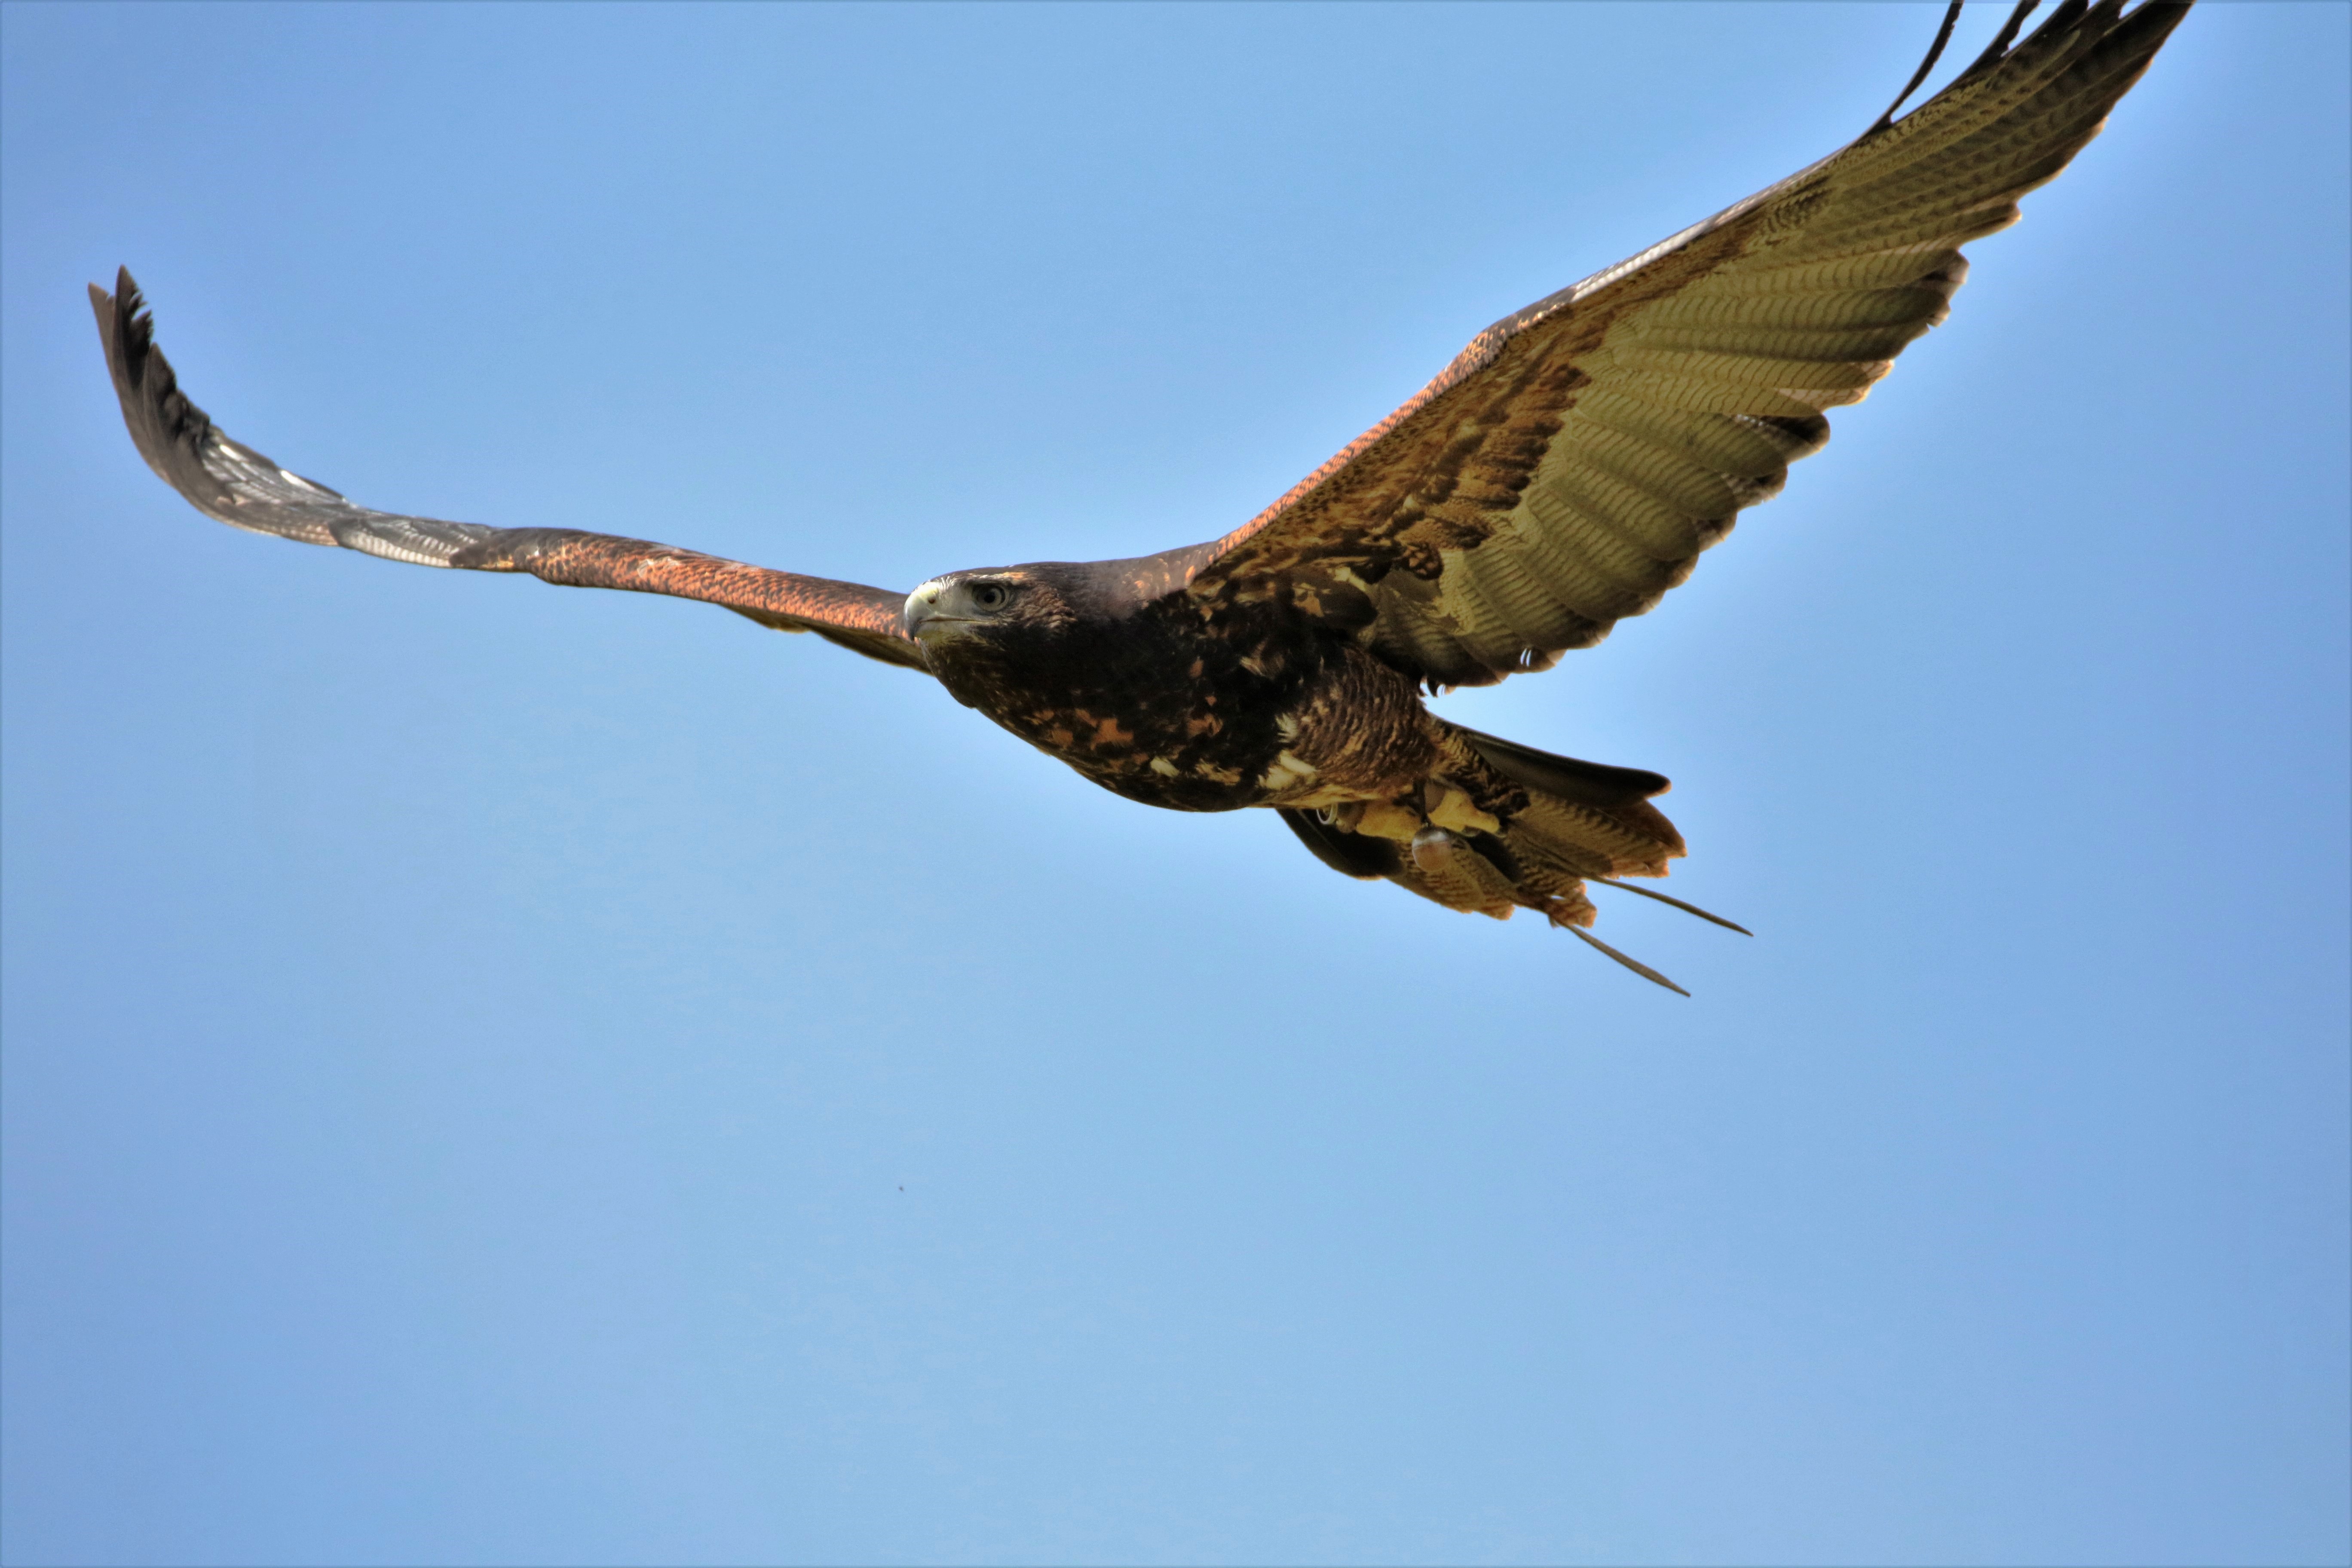
nature, bird, wing, wildlife, wild, beak, flight, eagle, predator, hawk, fauna, raptor, bird of prey, bald eagle, grey, vertebrate, hunter, falcon, harrier, prey, buzzard, grey buzzard eagle, accipitriformes